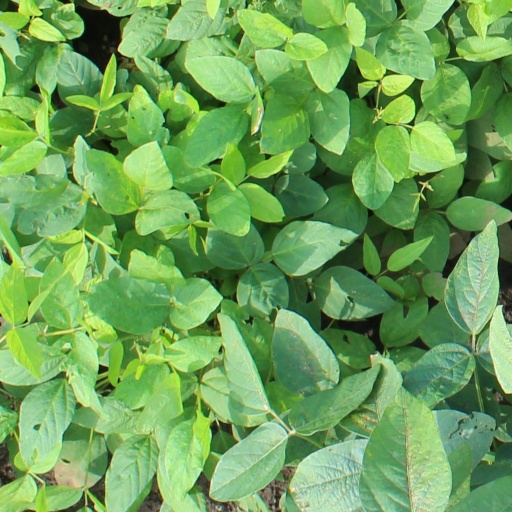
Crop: soybean